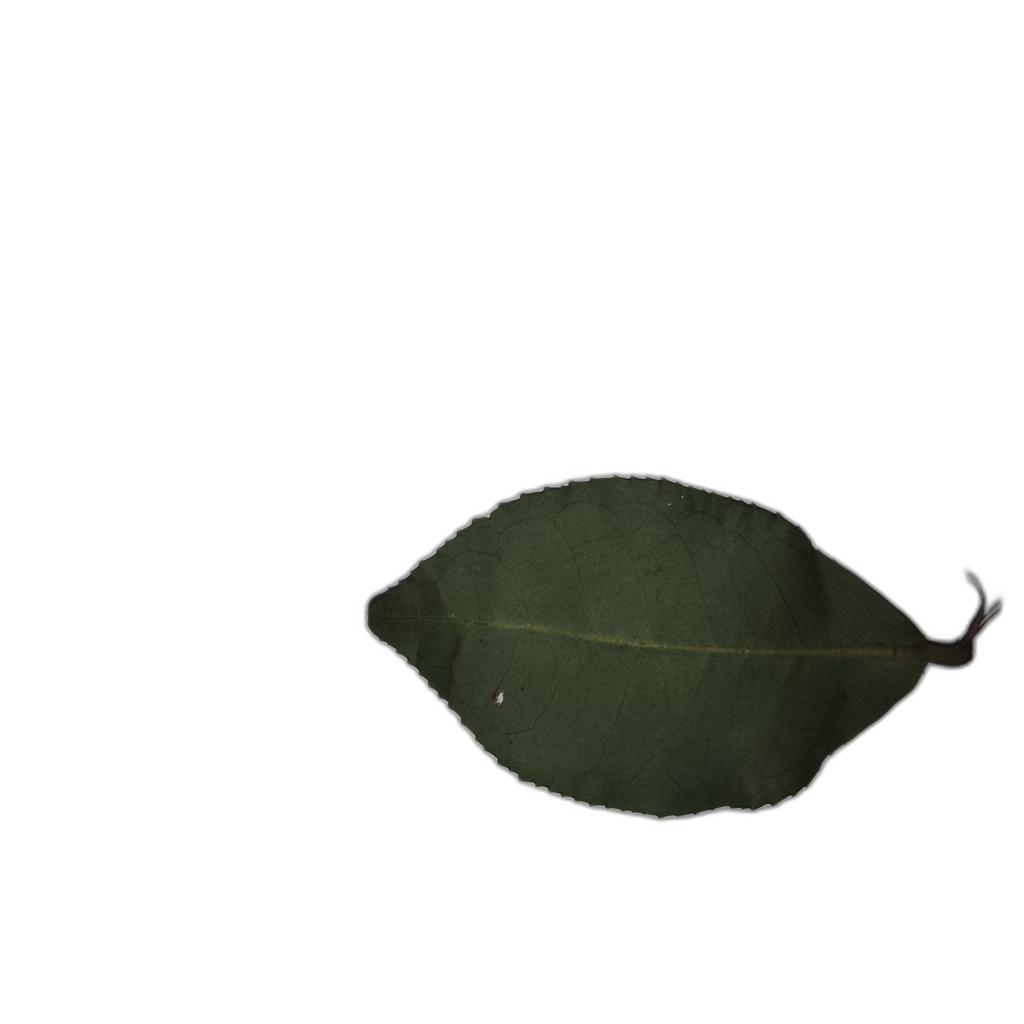
Label: Healthy